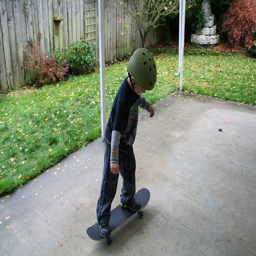
A young man riding a skateboard on top of a cement slab.
Small child wearing green helmet on top of a skateboard.
A young boy stands and balances on a skateboard.
a young child riding a skate board
A boy is riding a skateboard and wearing a helmet.